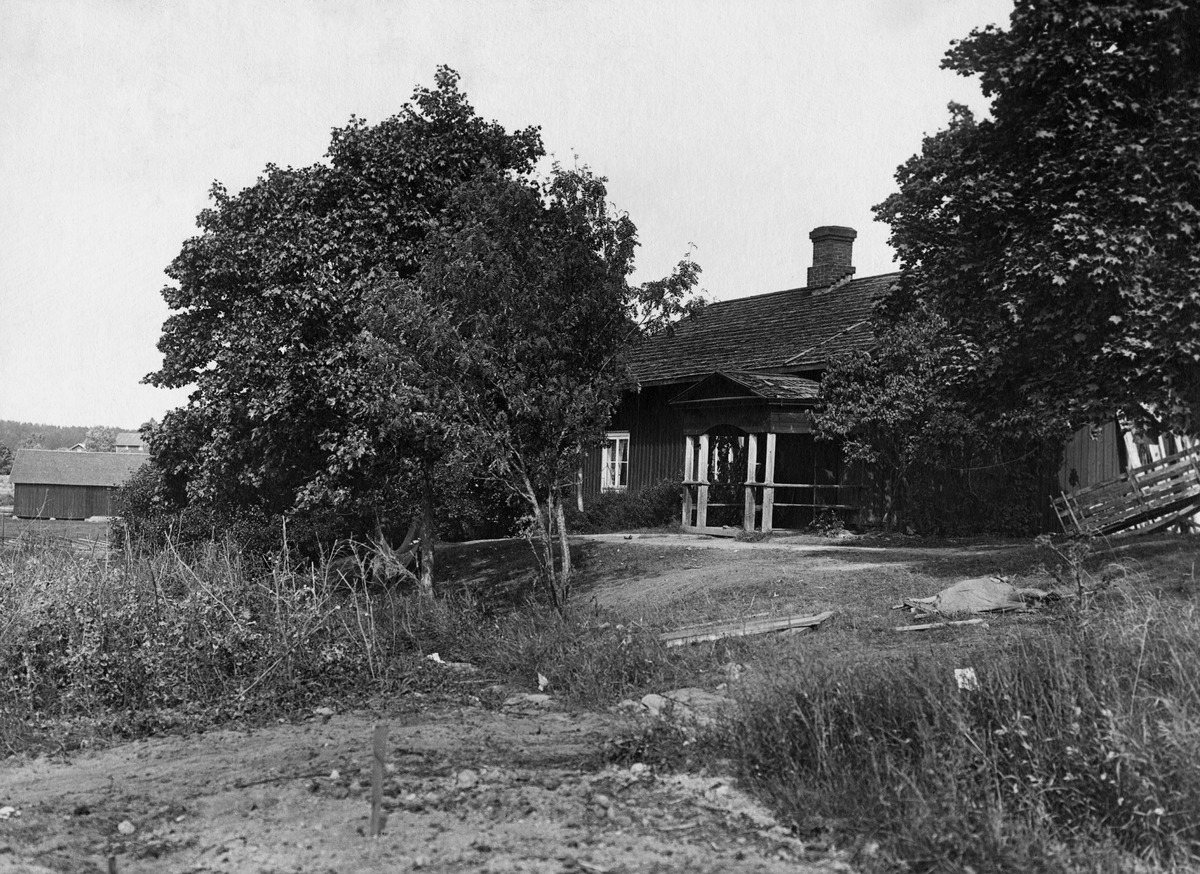
Elannon Backaksen kartanon rakennuksia
sisällön kuvaus: Elannon Backaksen kartanon rakennuksia. mustavalkoinen
Kuvaaja: Sundström, Eric, valokuvaaja
Ajankohta: kuvausaika 1910 - 1920 -luku
Paikka: Suomi, Uusimaa, Vantaa, Backas
Aiheet: Osuusliike Elanto, Backaksen kartano, puurakennukset, maatalous